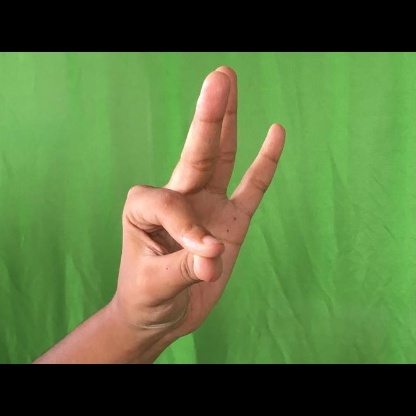
Mudra: Hamsasyam